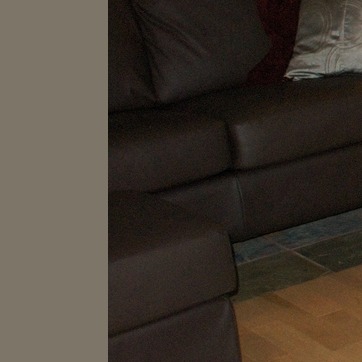
Material: leather